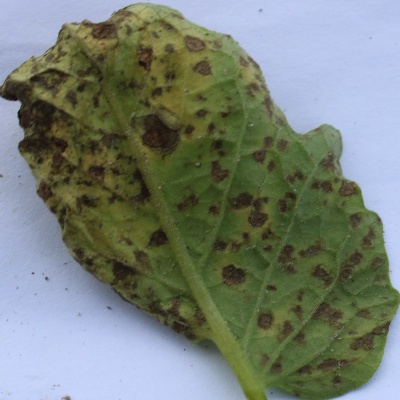
Crop: Tomato
Condition: septoria leaf spot